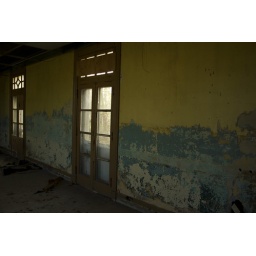
A home for boys in the Gentilly neighborhood, abandoned since Hurricane Katrina devastated it in 2005. New Orleans, LA